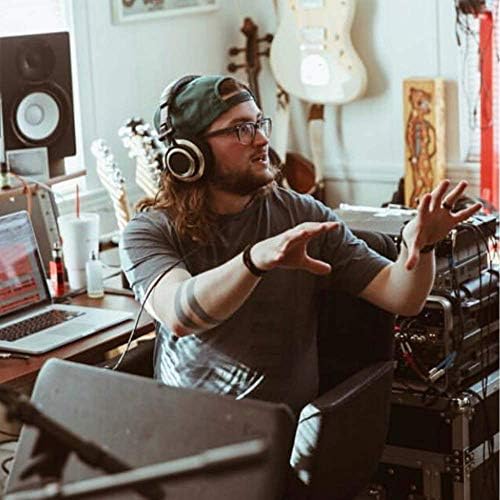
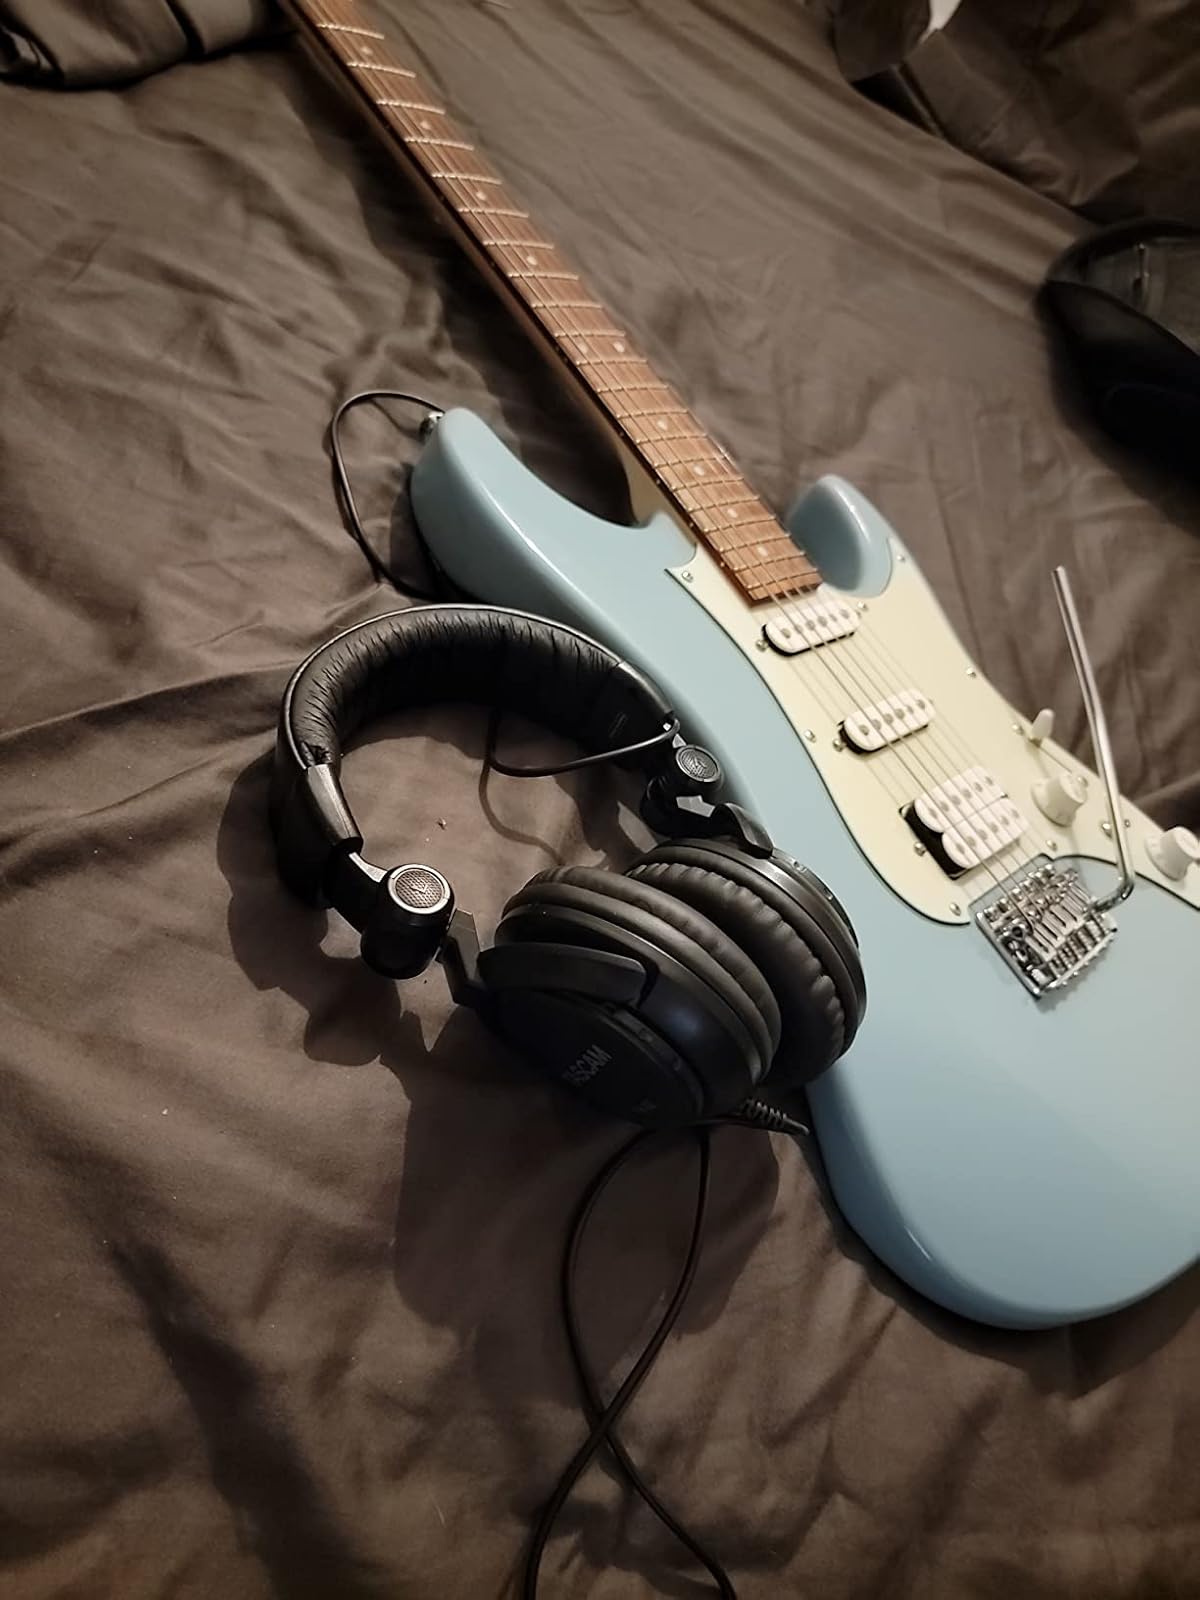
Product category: headphones
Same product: no